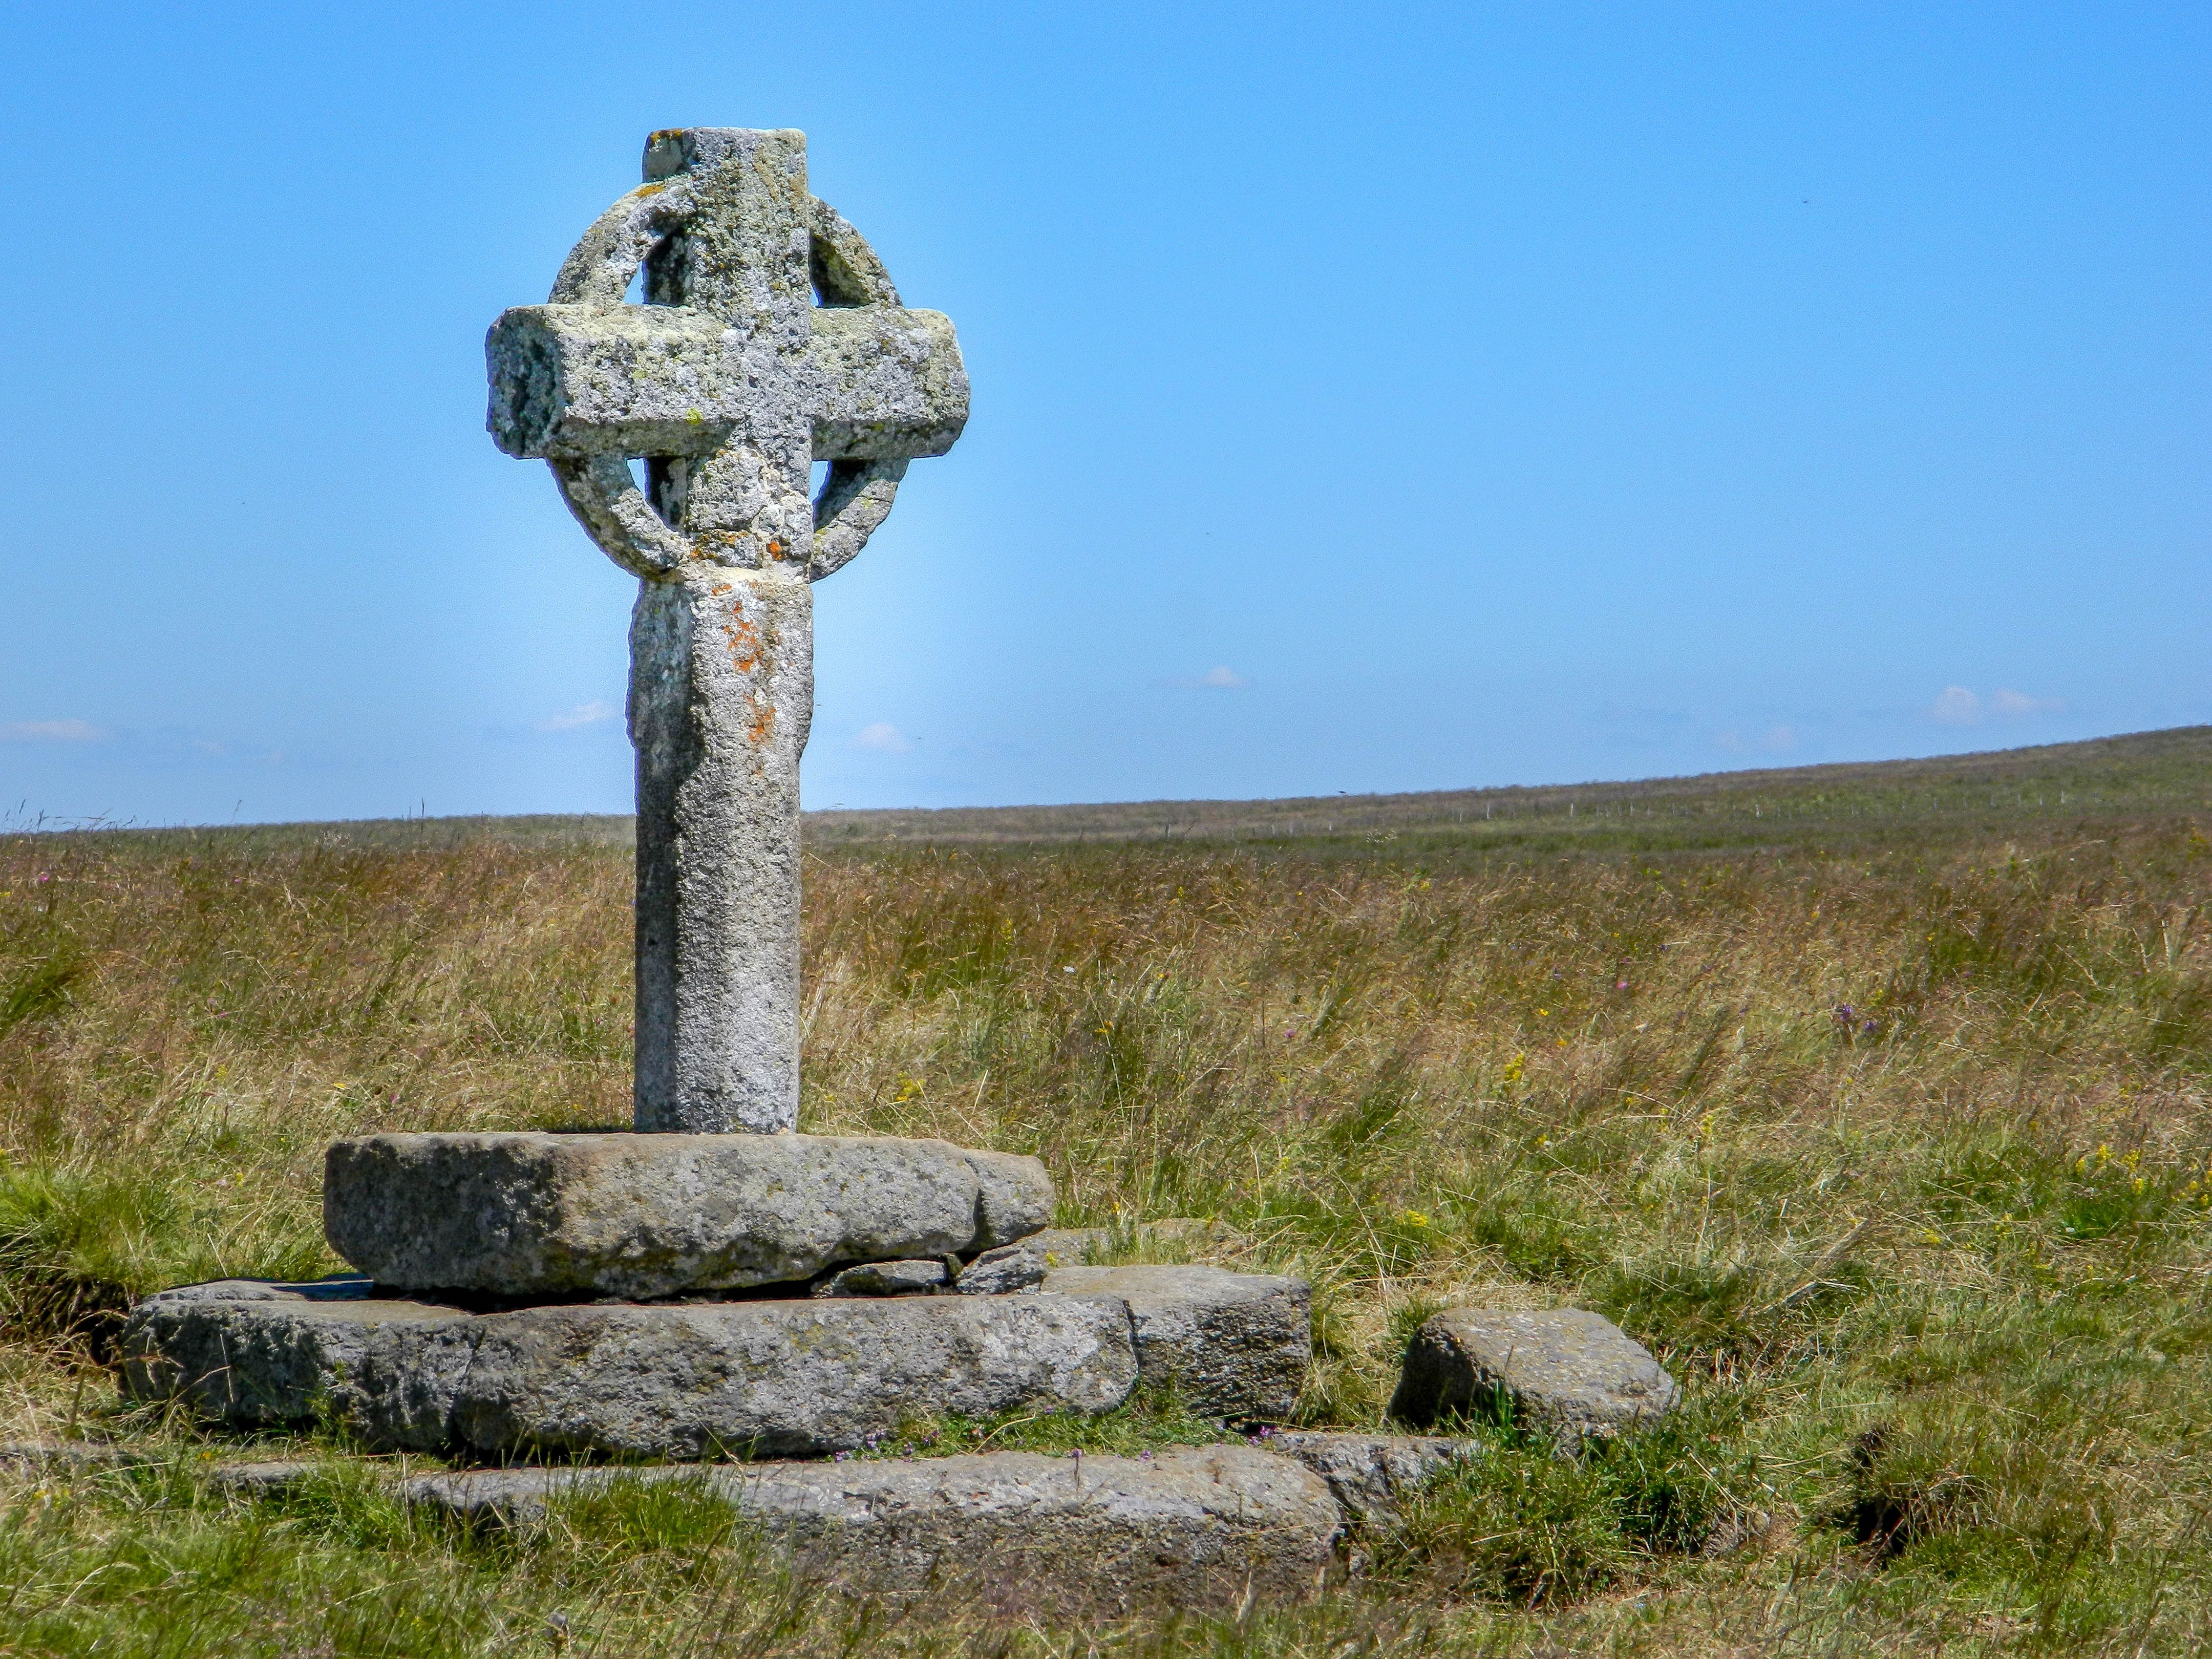
path, rock, monument, statue, religion, cross, sculpture, ruins, pierre, monolith, celtic, archaeological site, megalith, compostelle, ancient history